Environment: real
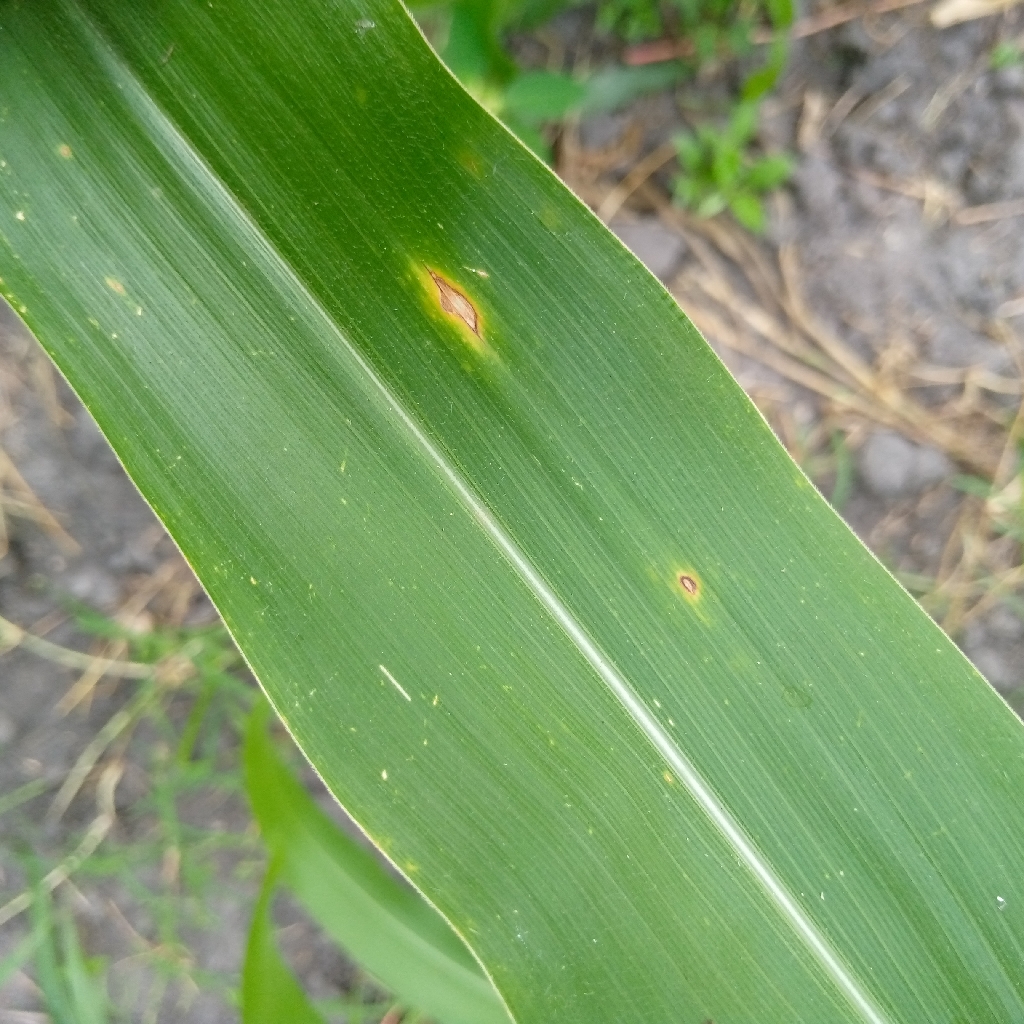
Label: northern_corn_leaf_blight